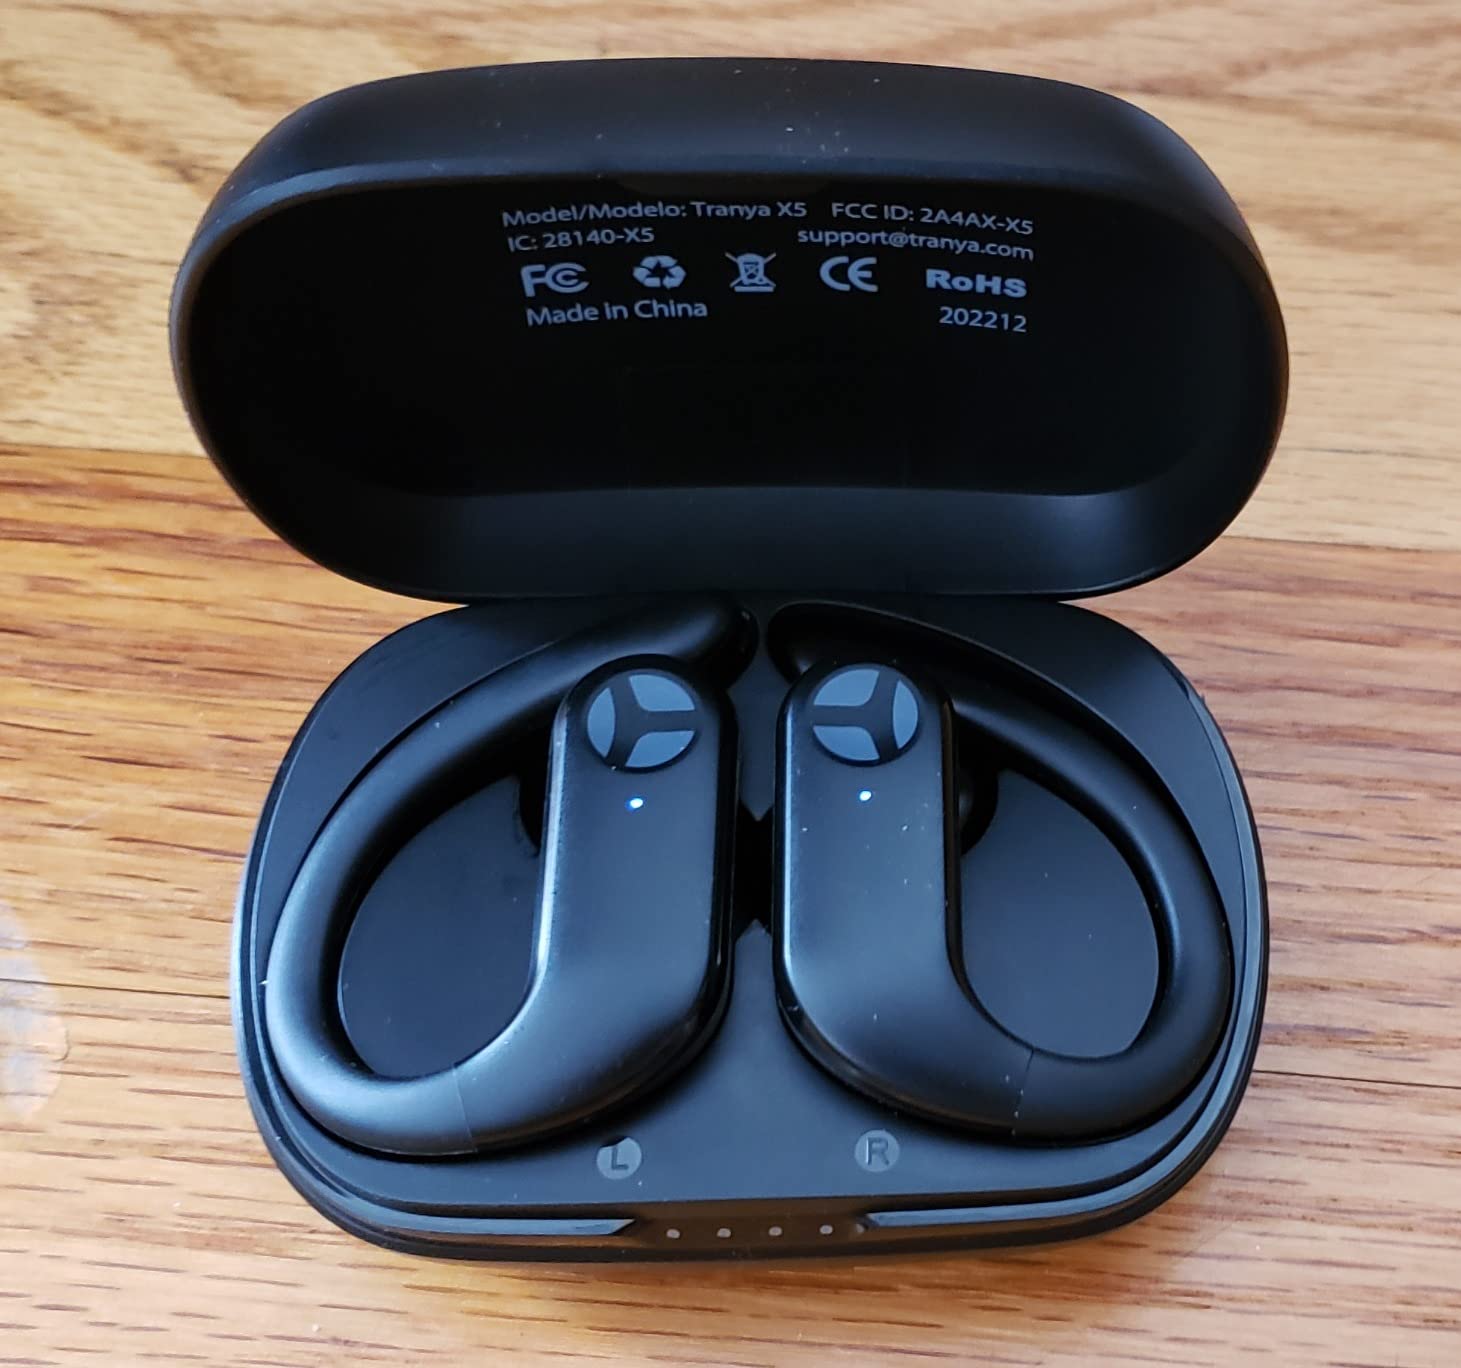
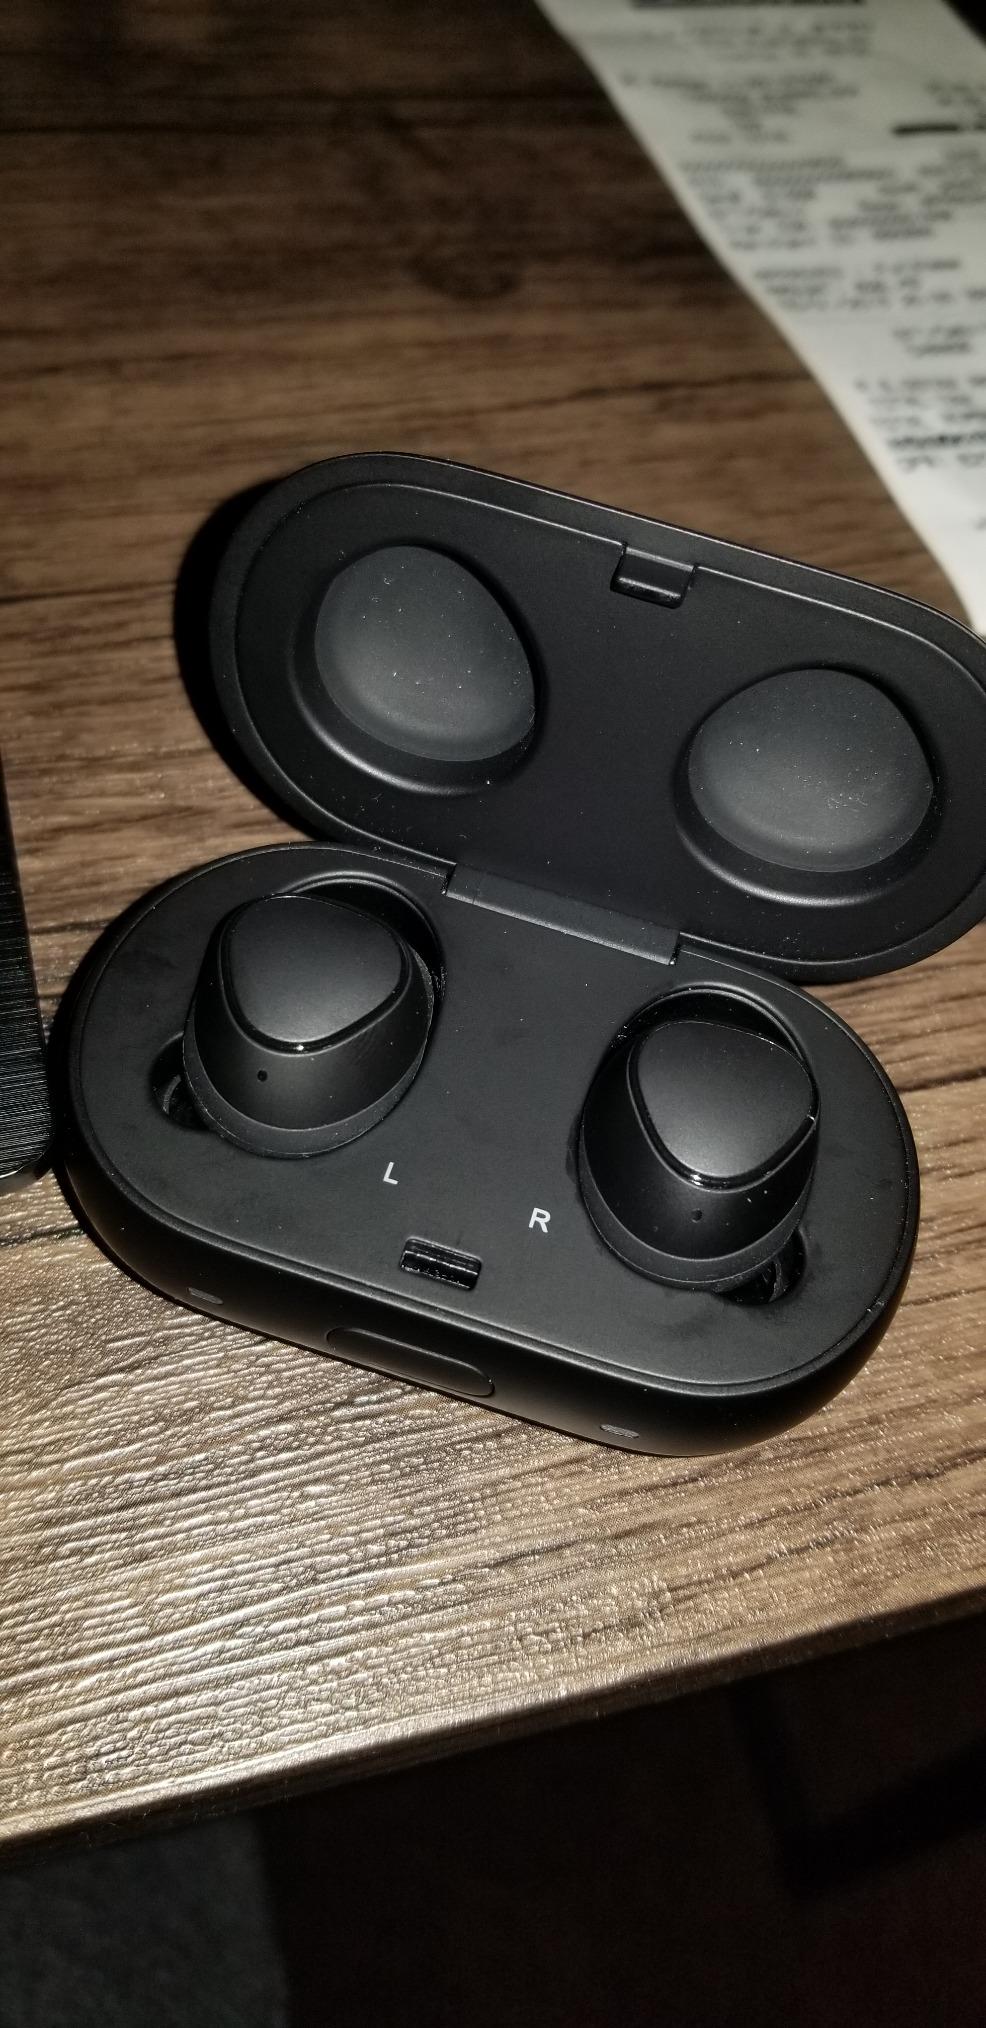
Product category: earbuds
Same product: no